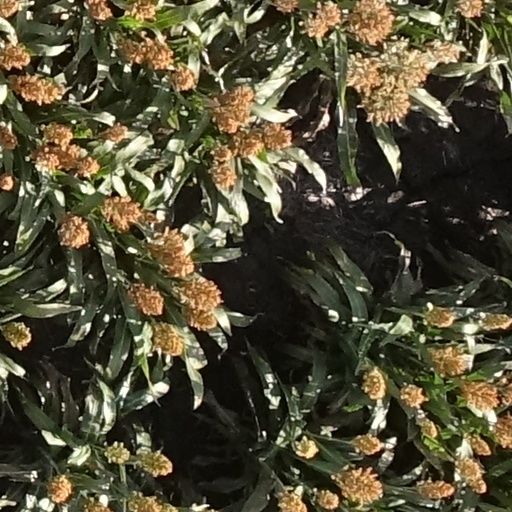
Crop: sorghum